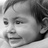
Emotion: happy